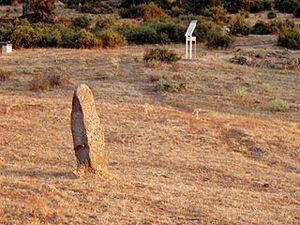
Le castro de la Mesa de Miranda est un site vetton sur le territoire de la commune de Chamartín de la Sierra, dans la province d'Ávila, découvert au début du XXᵉ siècle et inventorié par l'archéologue Juan Cabré.